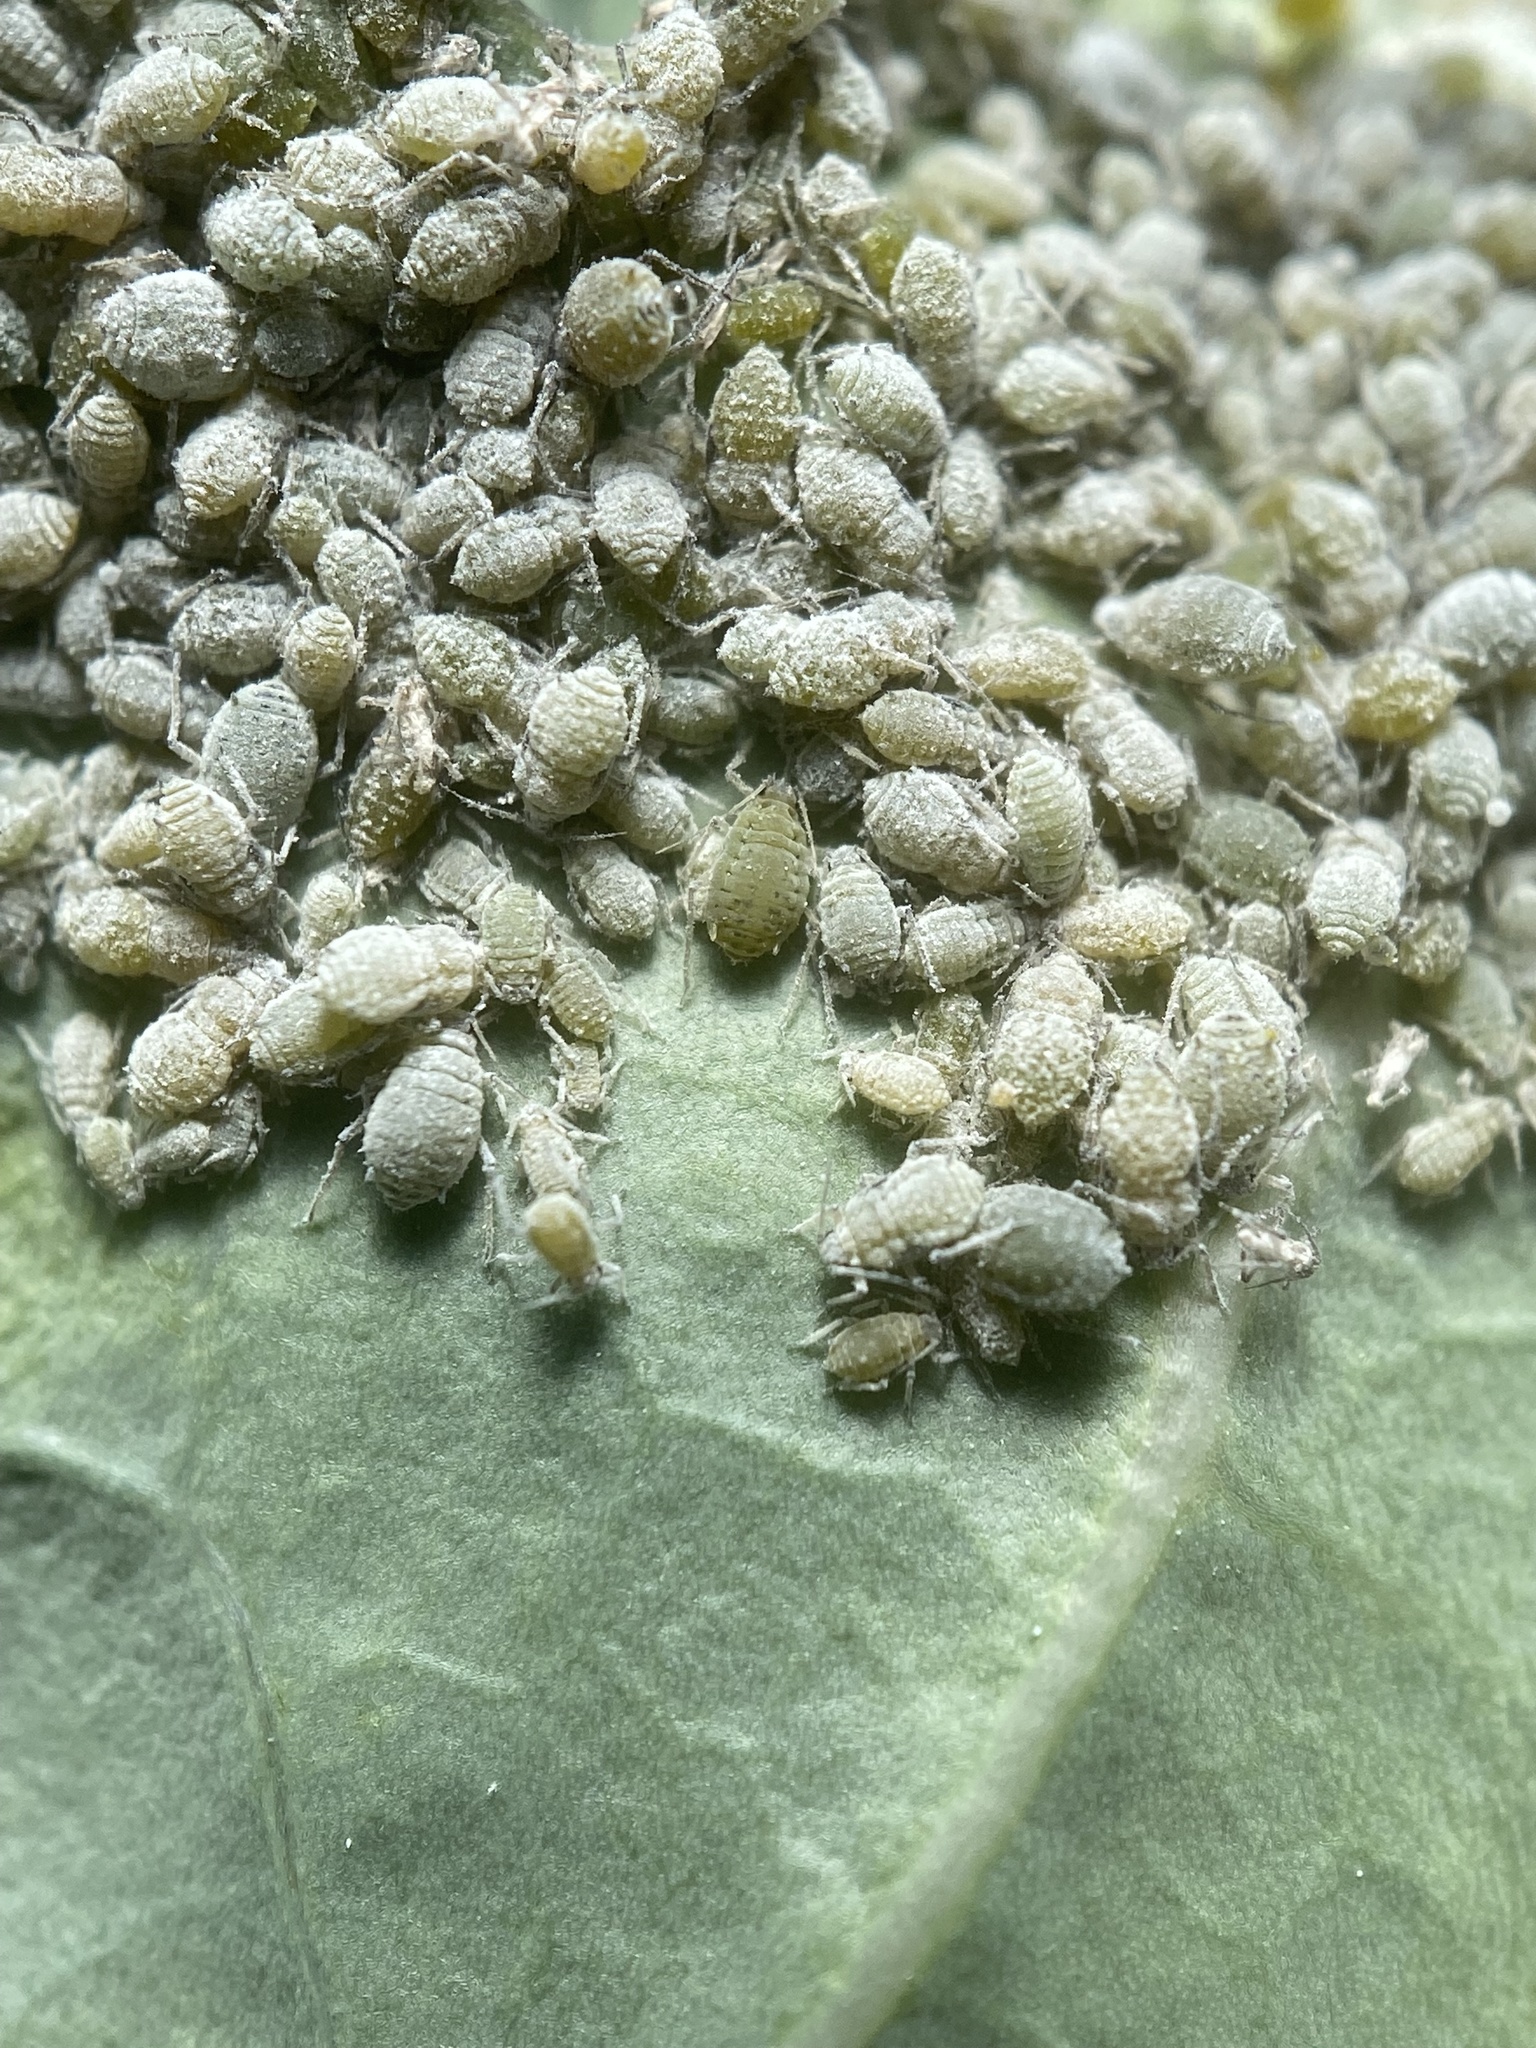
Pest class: cabbage_aphid